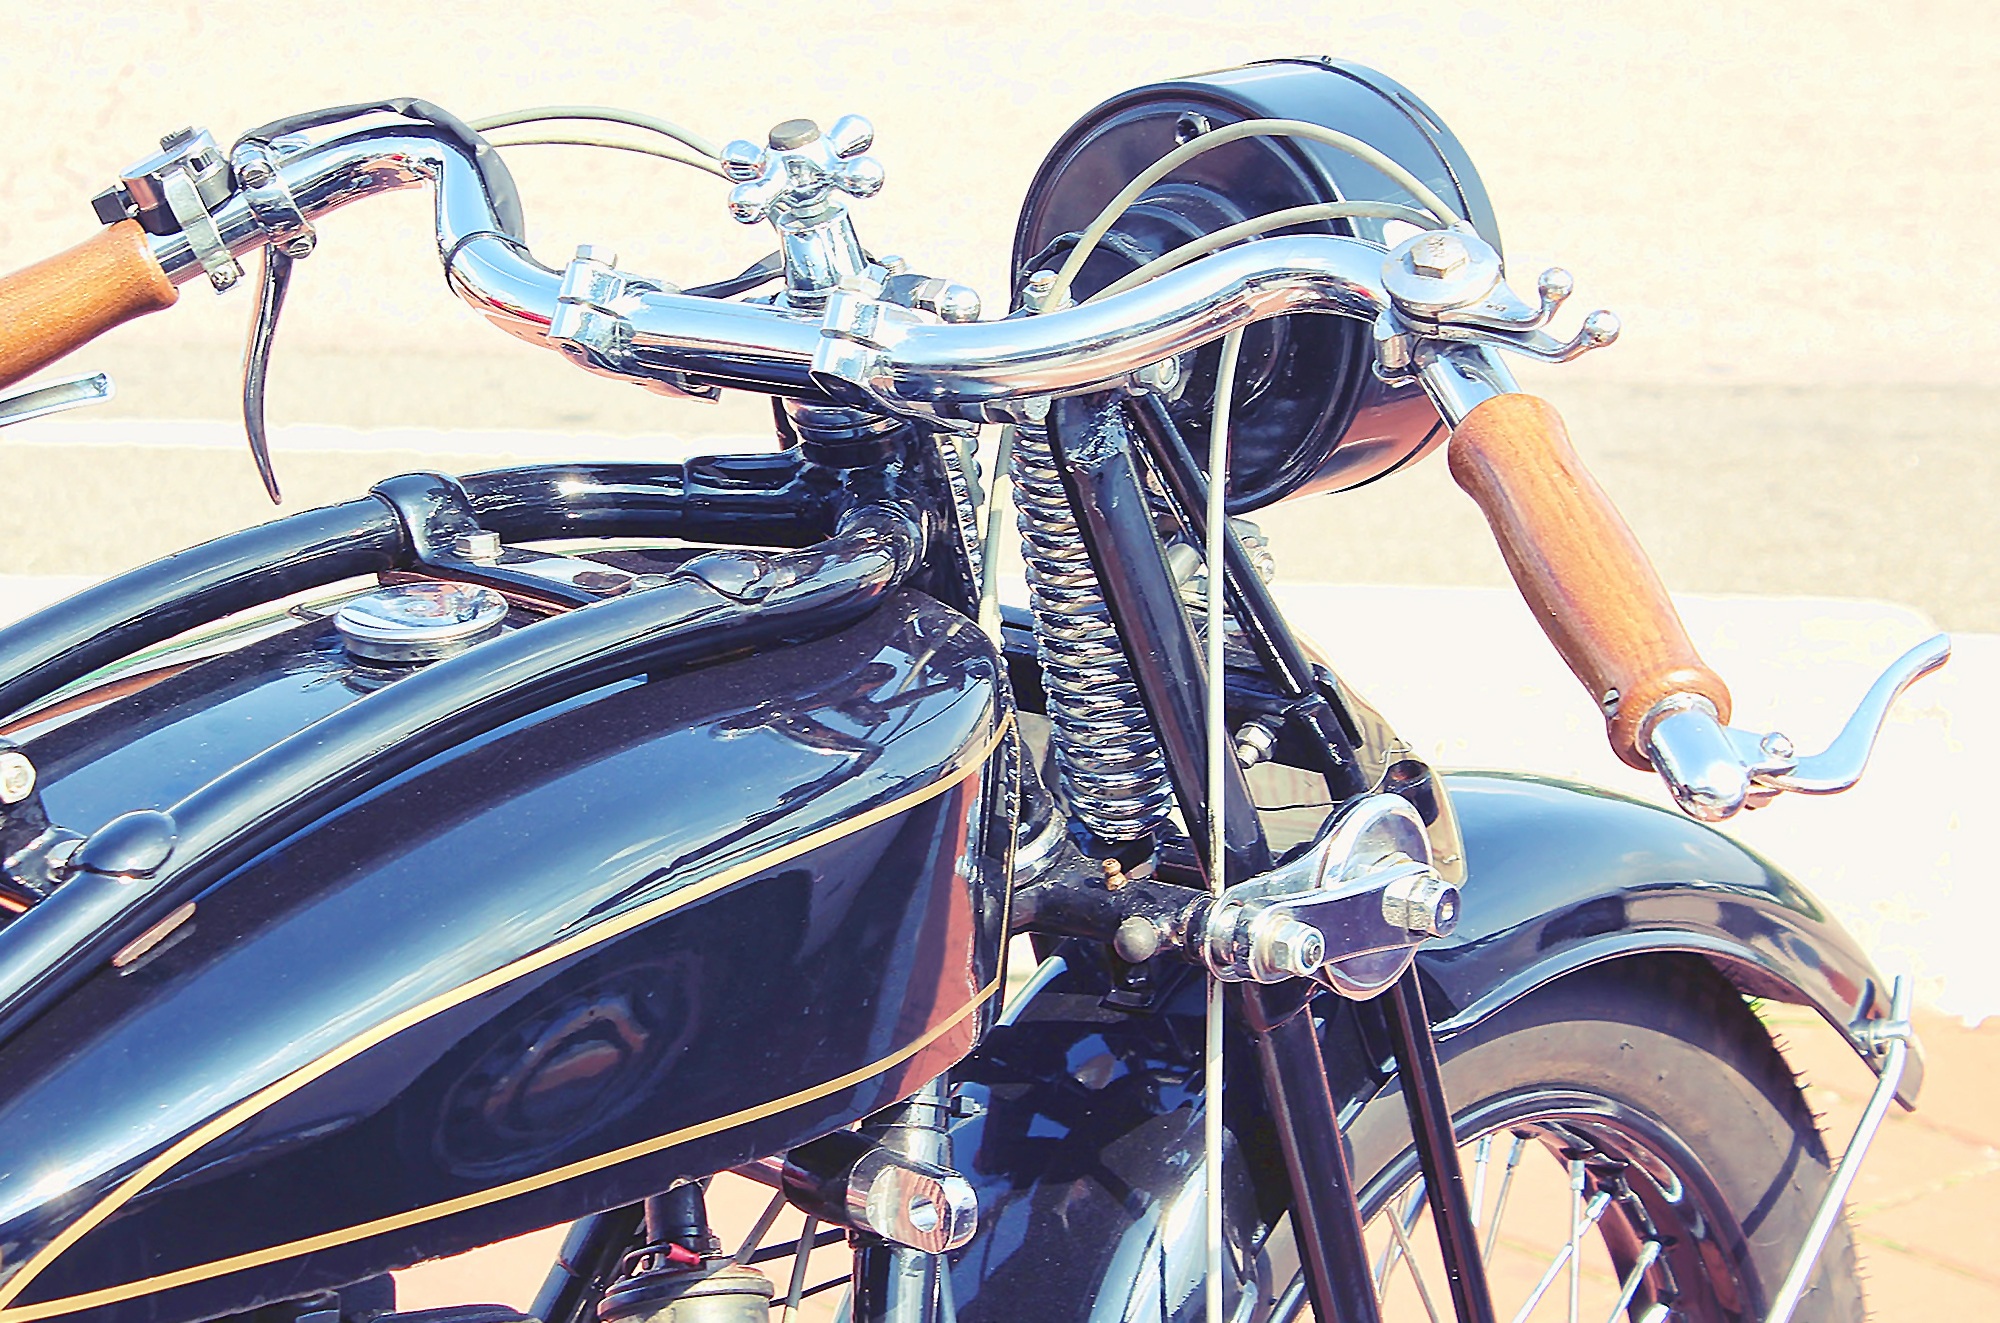
light, car, wheel, window, glass, old, bike, vehicle, motorcycle, windshield, craft, black, motorbike, chrome, wooden, handles, oldtimer, classic, chopper, shift, stylish, brakes, cruiser, motorcycling, land vehicle, automobile make, automotive design